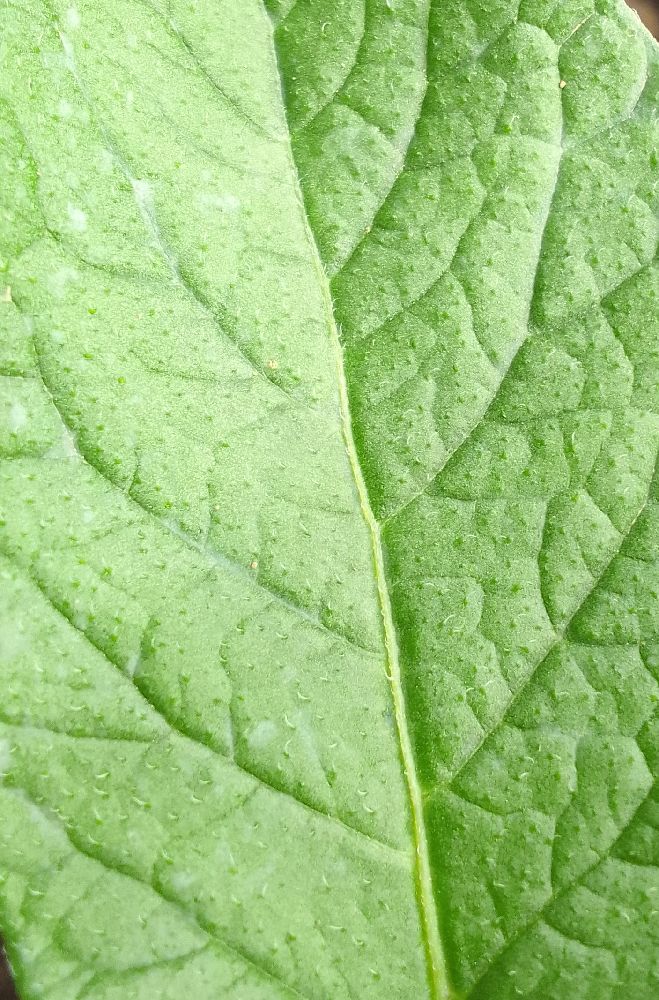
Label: Healthy